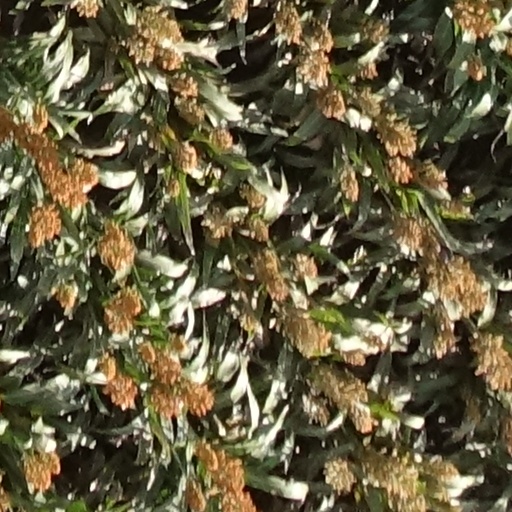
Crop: sorghum